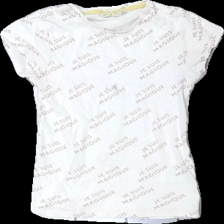
View: front
Type: T-shirt
Category: Children
Brand: Kappahl
Colors: White, Pink, Yellow
Material: 100% bomull
Pattern: Other
Cut: C-collar
Size: 122
Season: All
Stains: Minor
Damage: smutsigt
Damage location: top center
Damage 2: smutsigt
Damage 2 location: top center
Price range: <50
Recommended usage: Export
Description: t-shirt